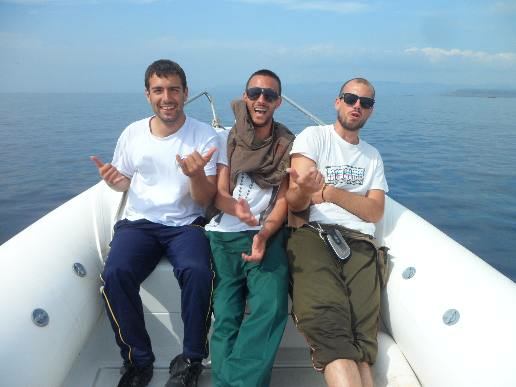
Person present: Yes